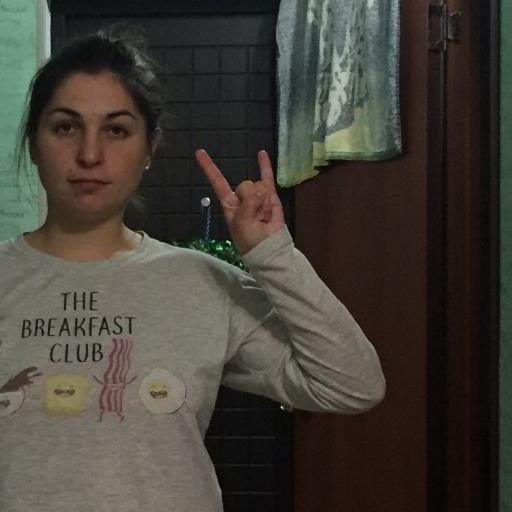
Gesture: rock